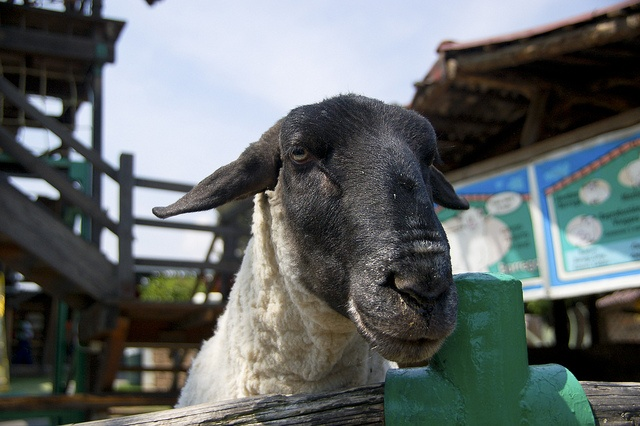
A goat leaning over a fence towards the camera.
A sheep stands next to a fence and building.
A close up of a sheep standing in the fenced area.
A black and white sheep sticking its head over a wooden fence.
A sheep looks over the top of a fence post.